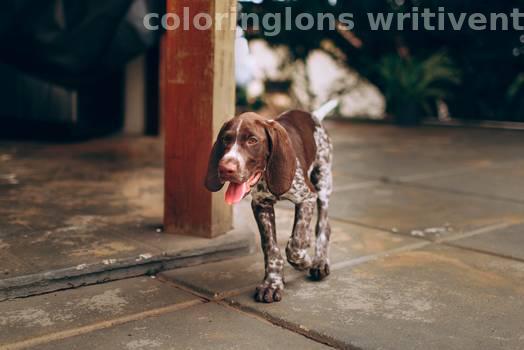
Label: Watermark